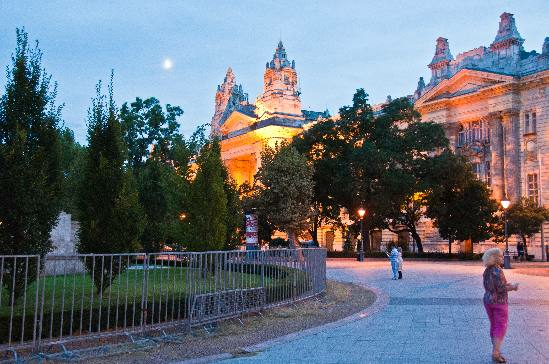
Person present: No